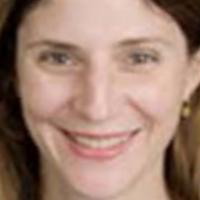
Age group: age 21-30